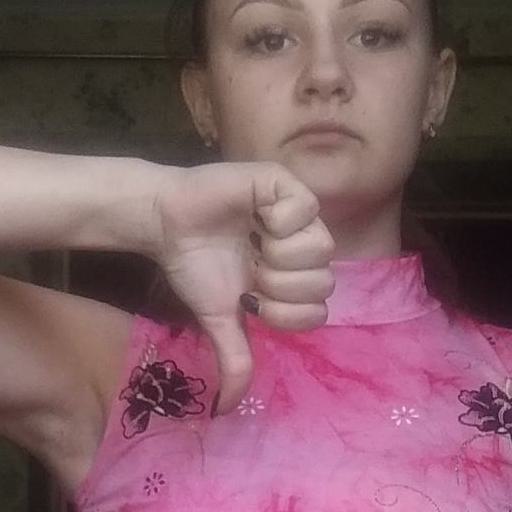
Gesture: dislike